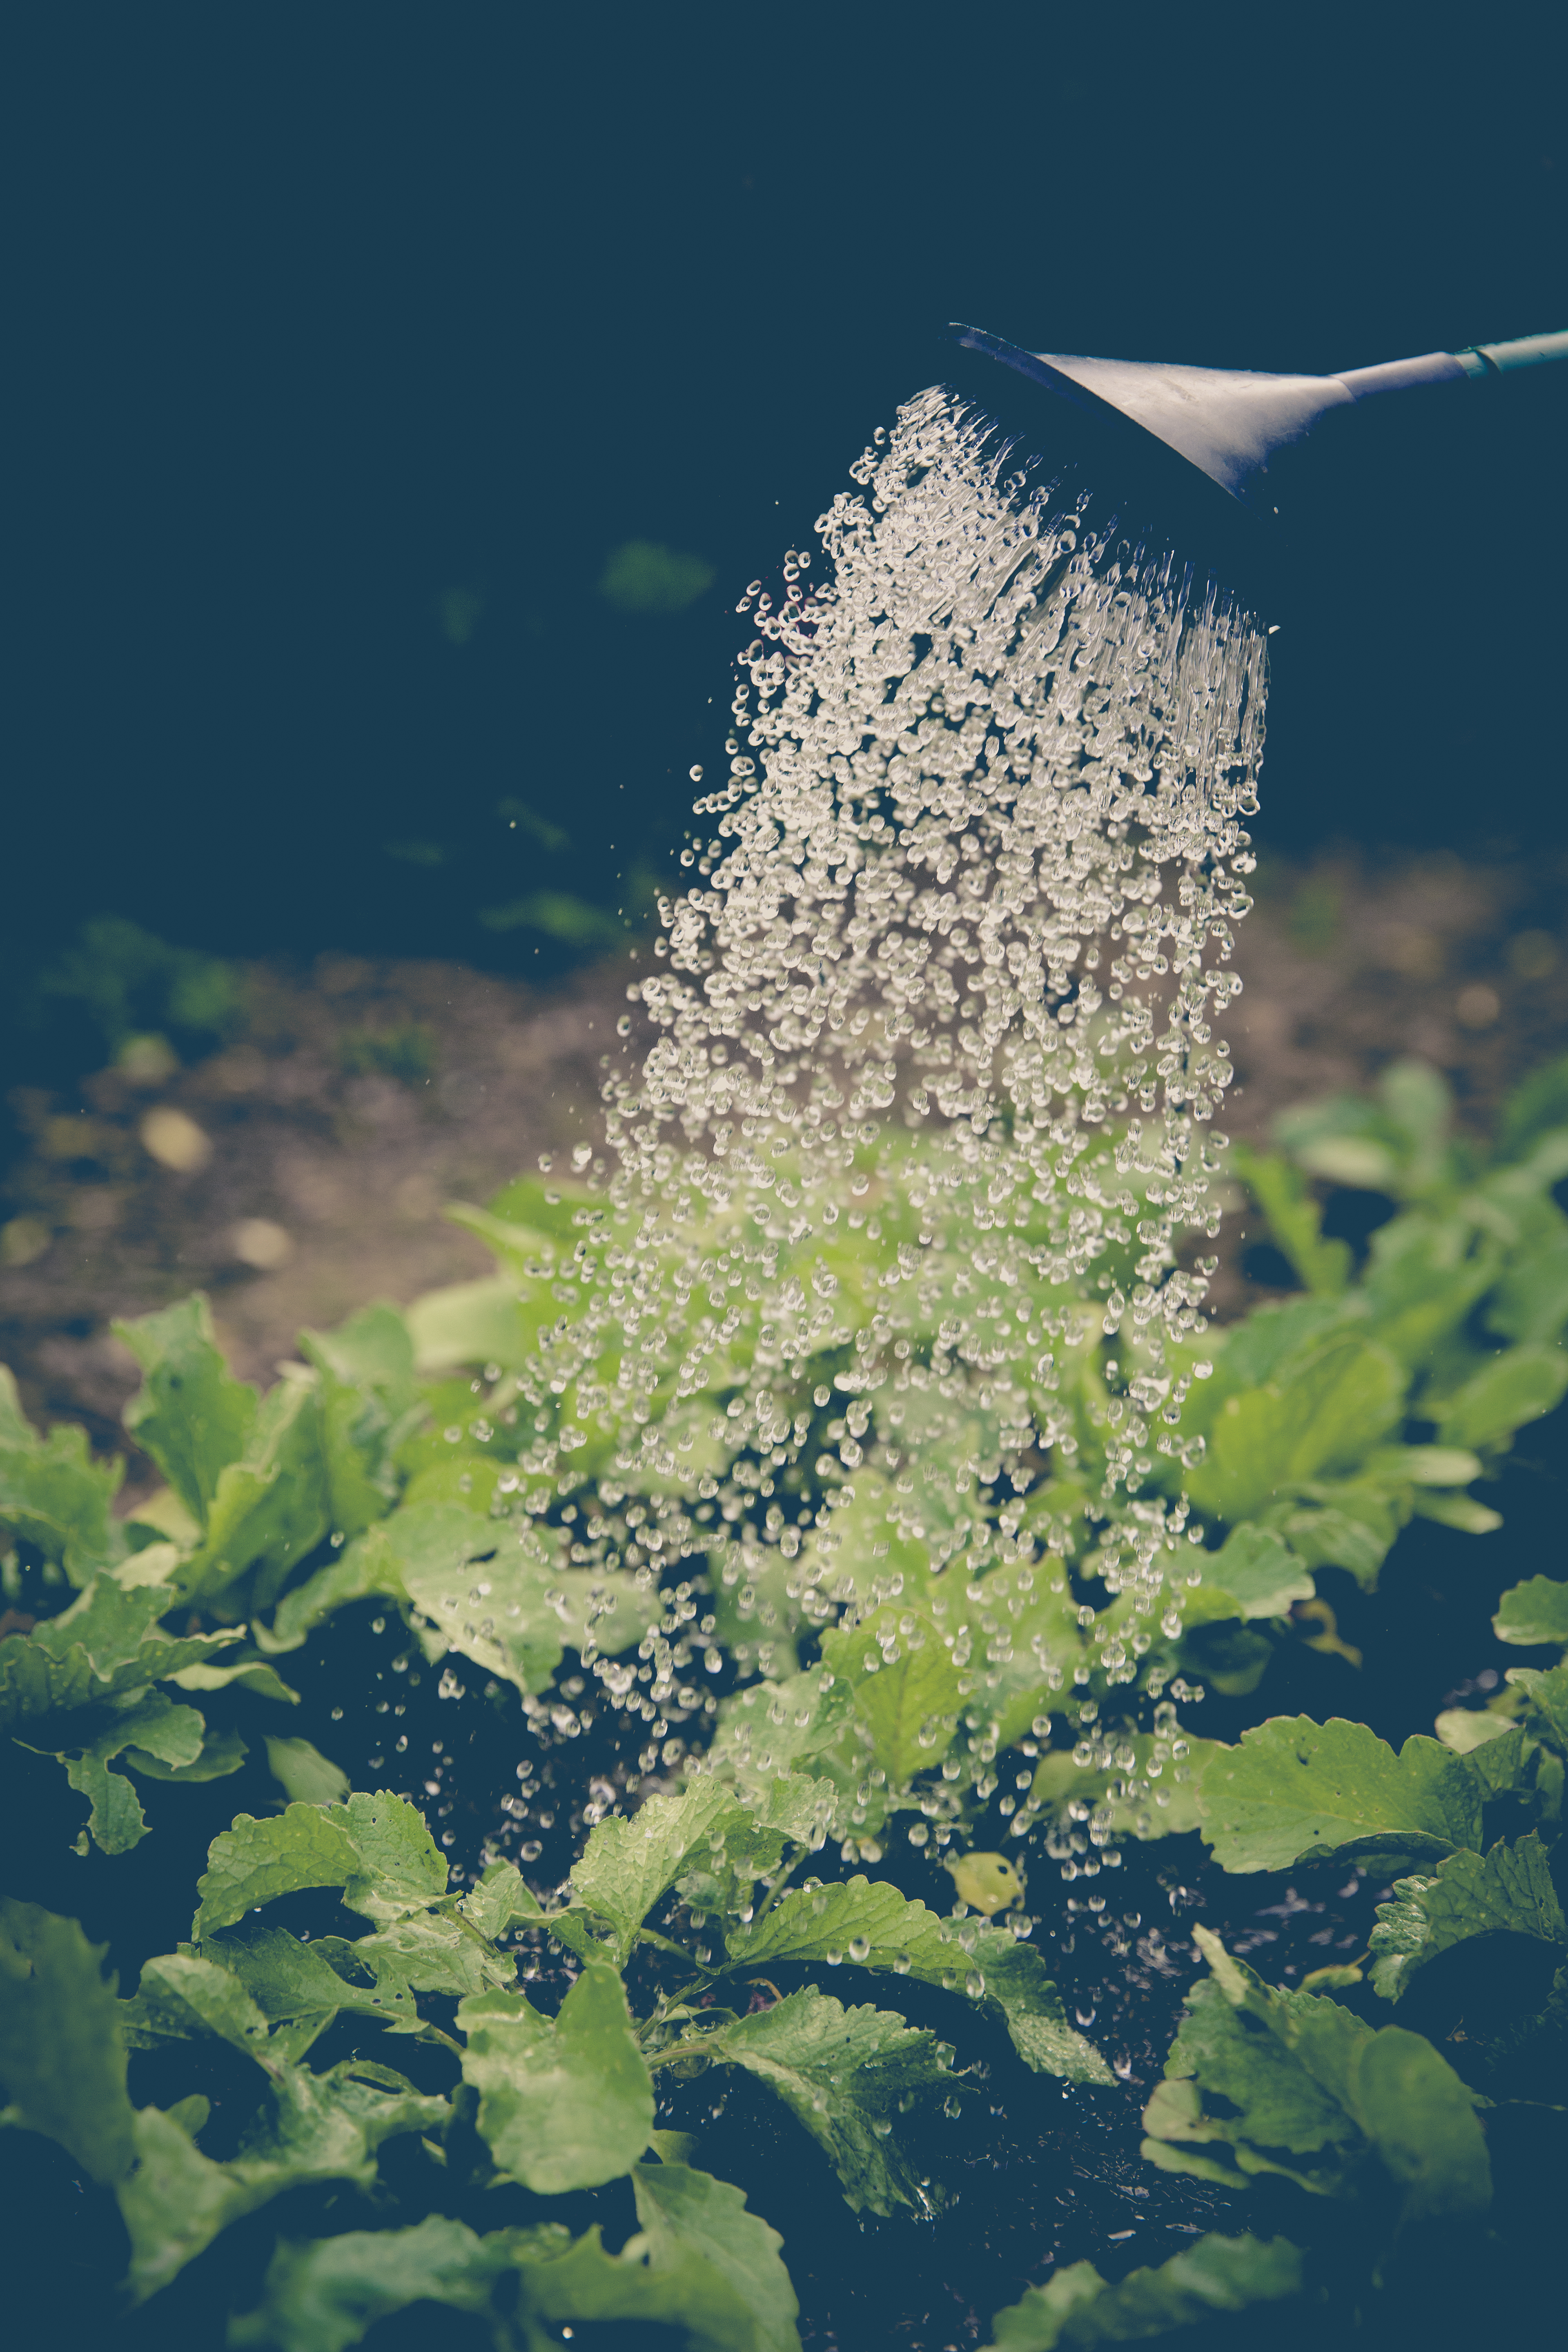
sea, tree, water, nature, grass, ocean, sky, sunlight, leaf, flower, underwater, green, reflection, crop, agriculture, terrain, pouring, cultivation, earth, gardening, watering, aerial photography, watering can, atmosphere of earth